Tamagozake

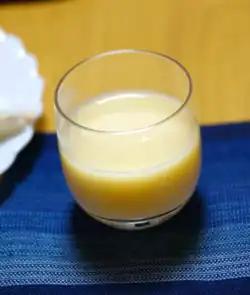
Tamagozake

is a Japanese alcoholic drink consisting of heated sake, sugar, and a raw egg.